Beauty and the Beast (1994 video game)

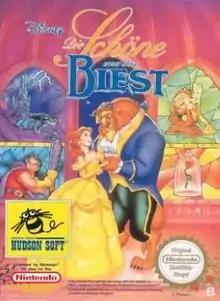
German cover art

Beauty and the Beast is a platform game developed by Probe Software and published by Hudson Soft for the Nintendo Entertainment System. It was released in Europe in 1994.